Voltairine de Cleyre

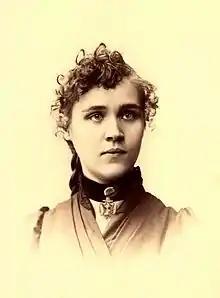
de Cleyre, Christmas 1891

In June 1888, de Cleyre visited Philadelphia for the first time, having been invited to speak at a freethinkers' meeting. She was so impressed by the city that she decided to move there the following year, making the city her home for the next two decades. There she met the freethinker James B. Elliott, with whom she had a brief romantic relationship. As de Cleyre refused Elliott's proposal of marriage, it quickly broke down and they separated, although they remained friends and lived together for several years afterwards. During this time, de Cleyre became pregnant; it was not a happy memory for her, as her pregnancy was characterized by long periods of pain and sickness. She considered having an abortion, but her doctor advised against it, believing her health was not strong enough to sustain one. On June 12, 1890, de Cleyre gave birth to their son Harry, but her chronic condition and depressive mood made her feel physically and emotionally incapable of raising him. She soon went off to lecture at freethought events in Kansas, where she remained for almost a year. She returned to Philadelphia in 1891, but she largely stayed away from her son. Her sister Adelaide, herself childless, asked if she could take care of Harry, to which de Cleyre responded that it was up to Elliott to decide; he refused. The rest of de Cleyre's correspondence from this period never mentions her son.